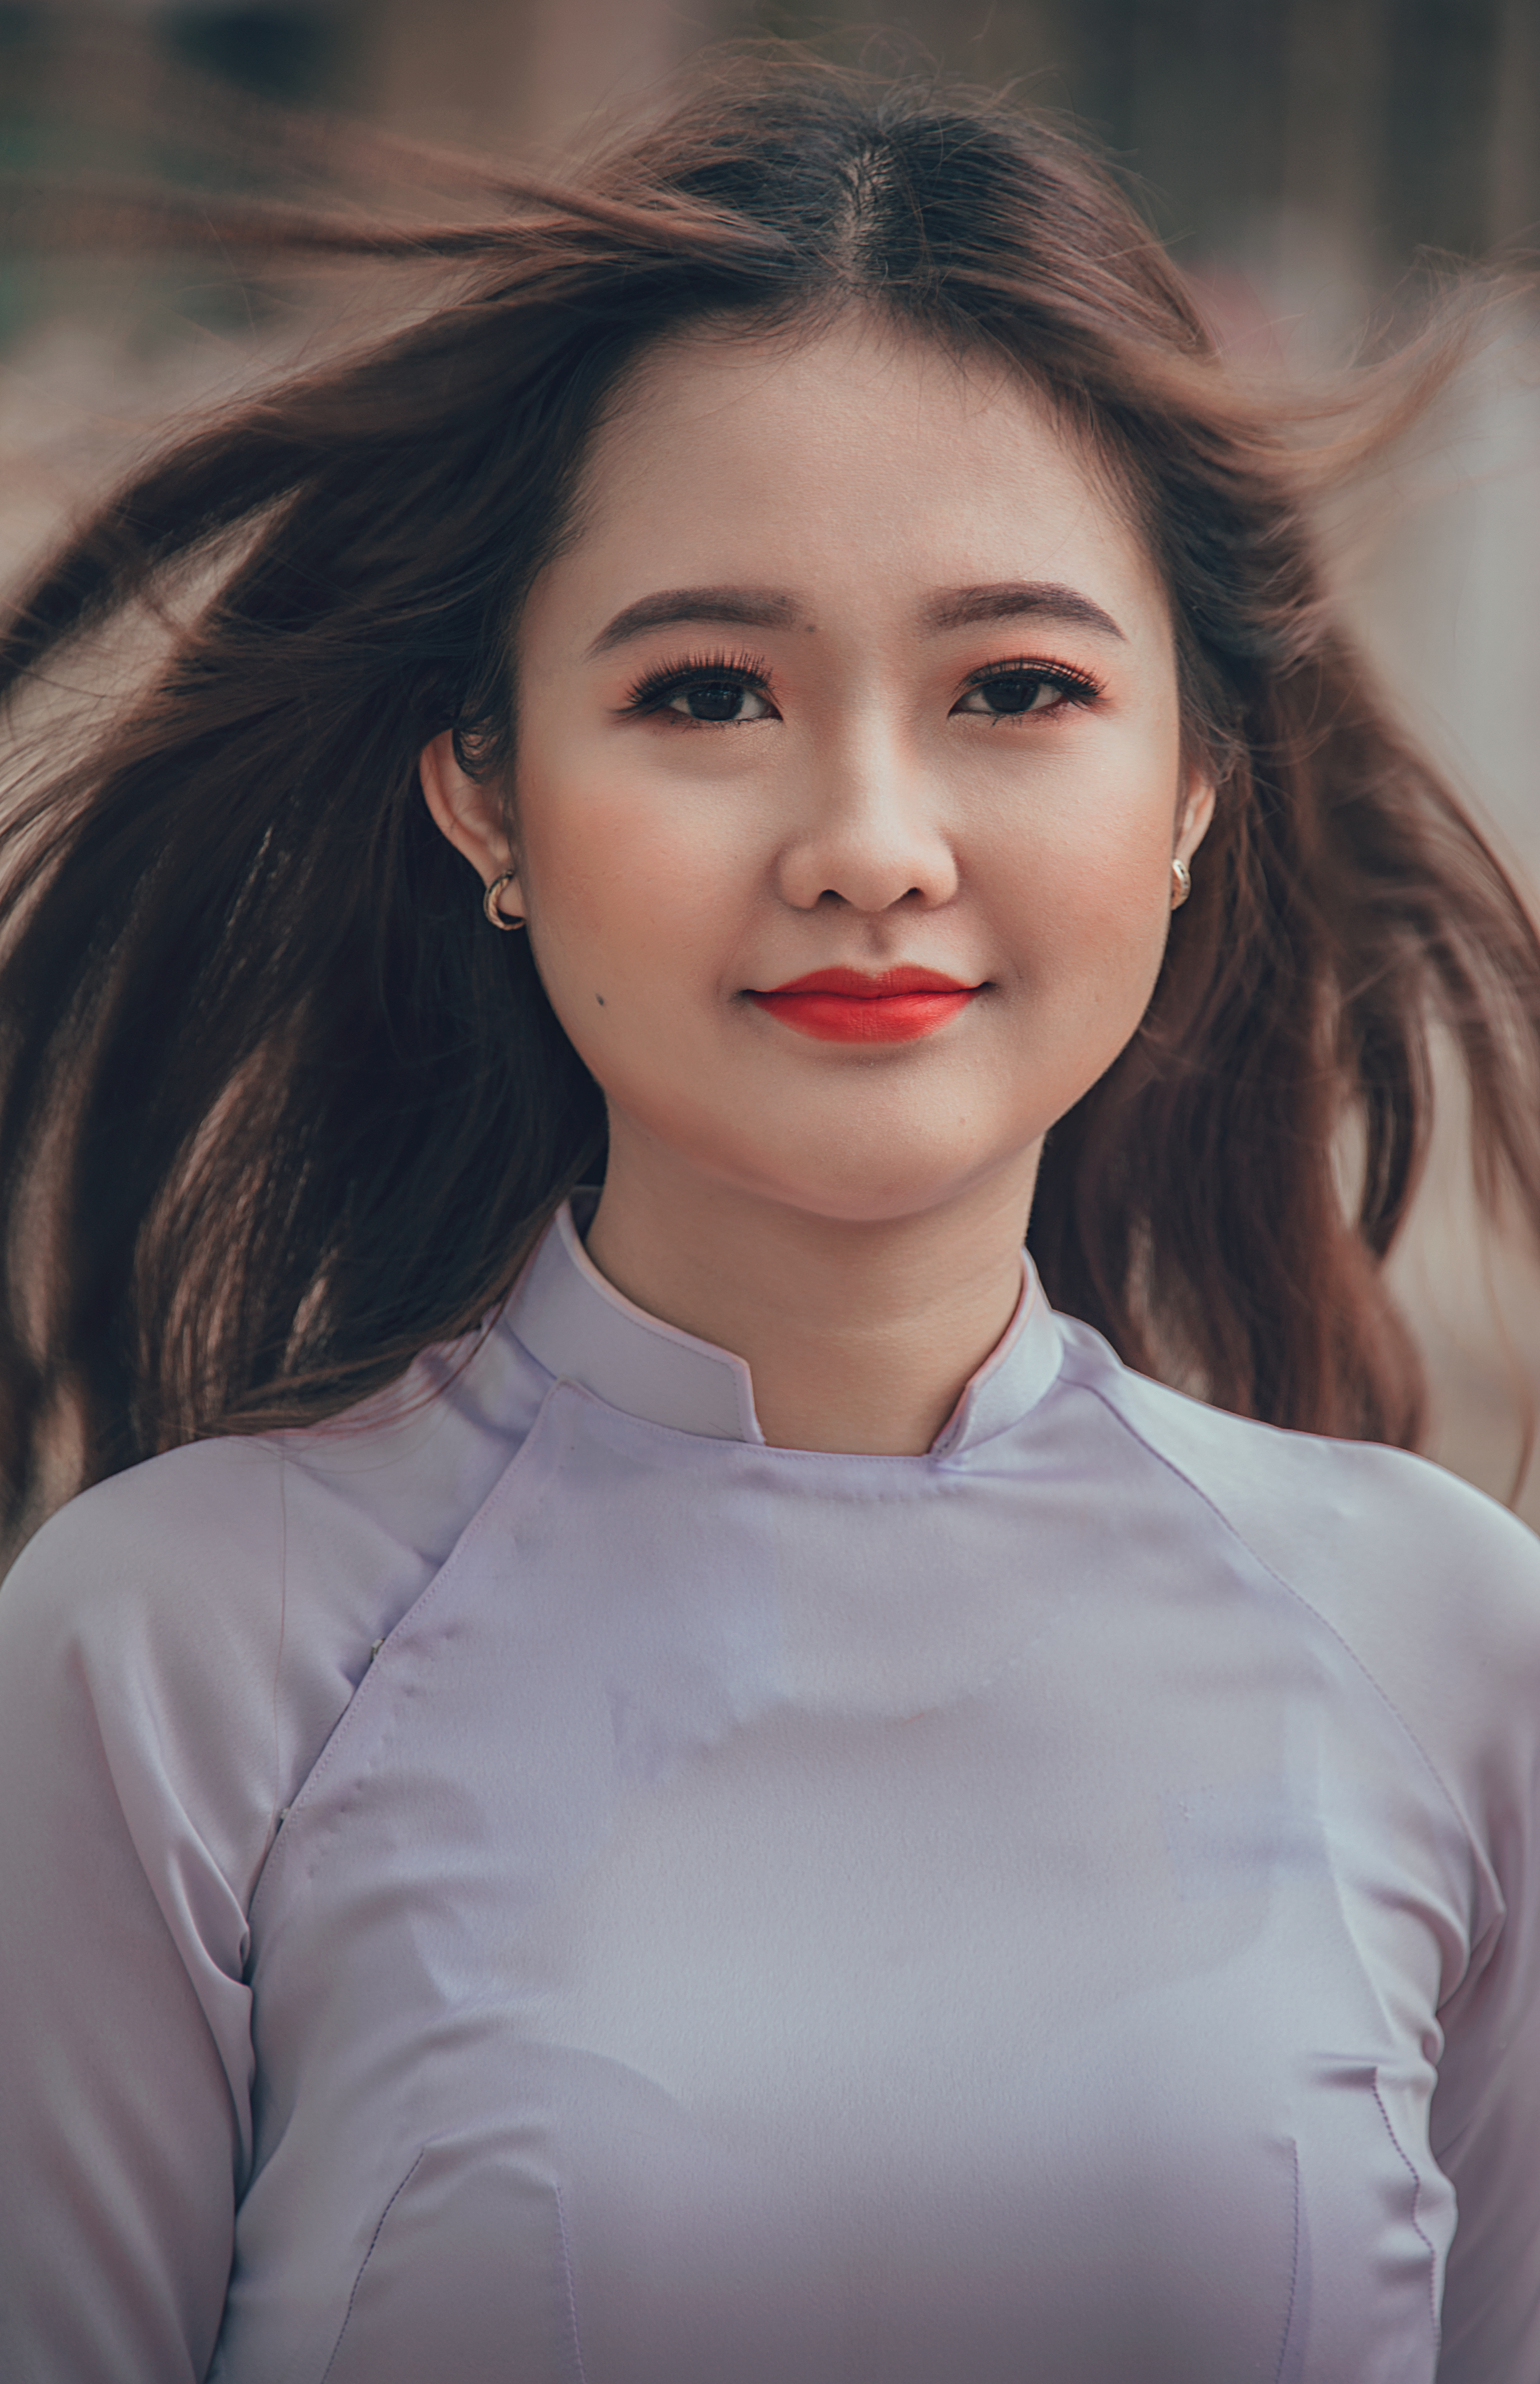
love, cute, portrait, beautiful, happy, girl, face, beauty, skin, human hair color, lady, hairstyle, eyebrow, eye, smile, photography, cheek, fashion model, photo shoot, long hair, lip, forehead, model, brown hair, black hair, portrait photography